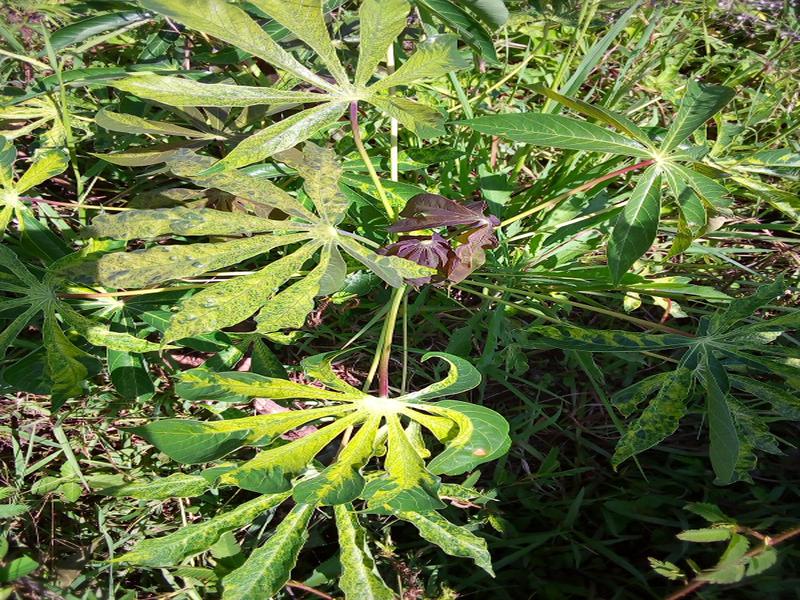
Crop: cassava
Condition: mosaic_disease